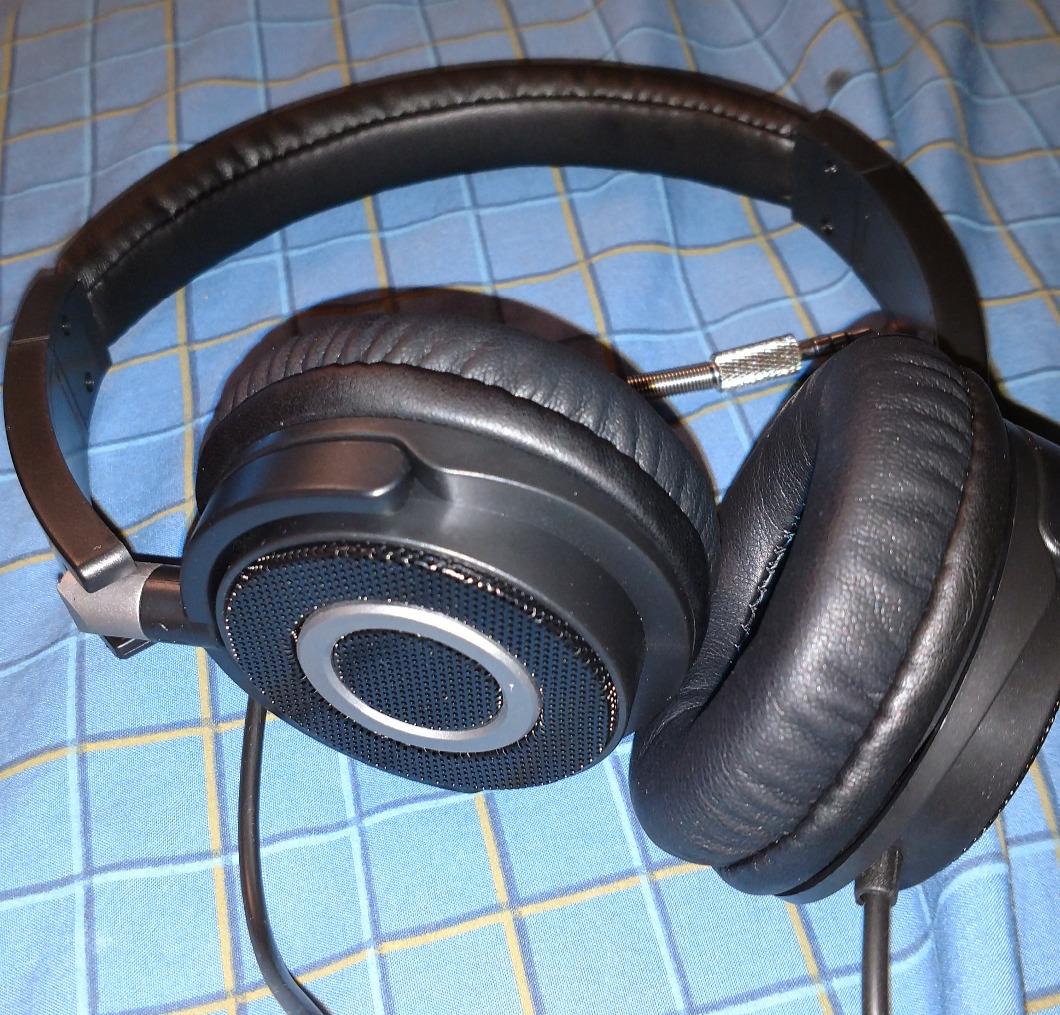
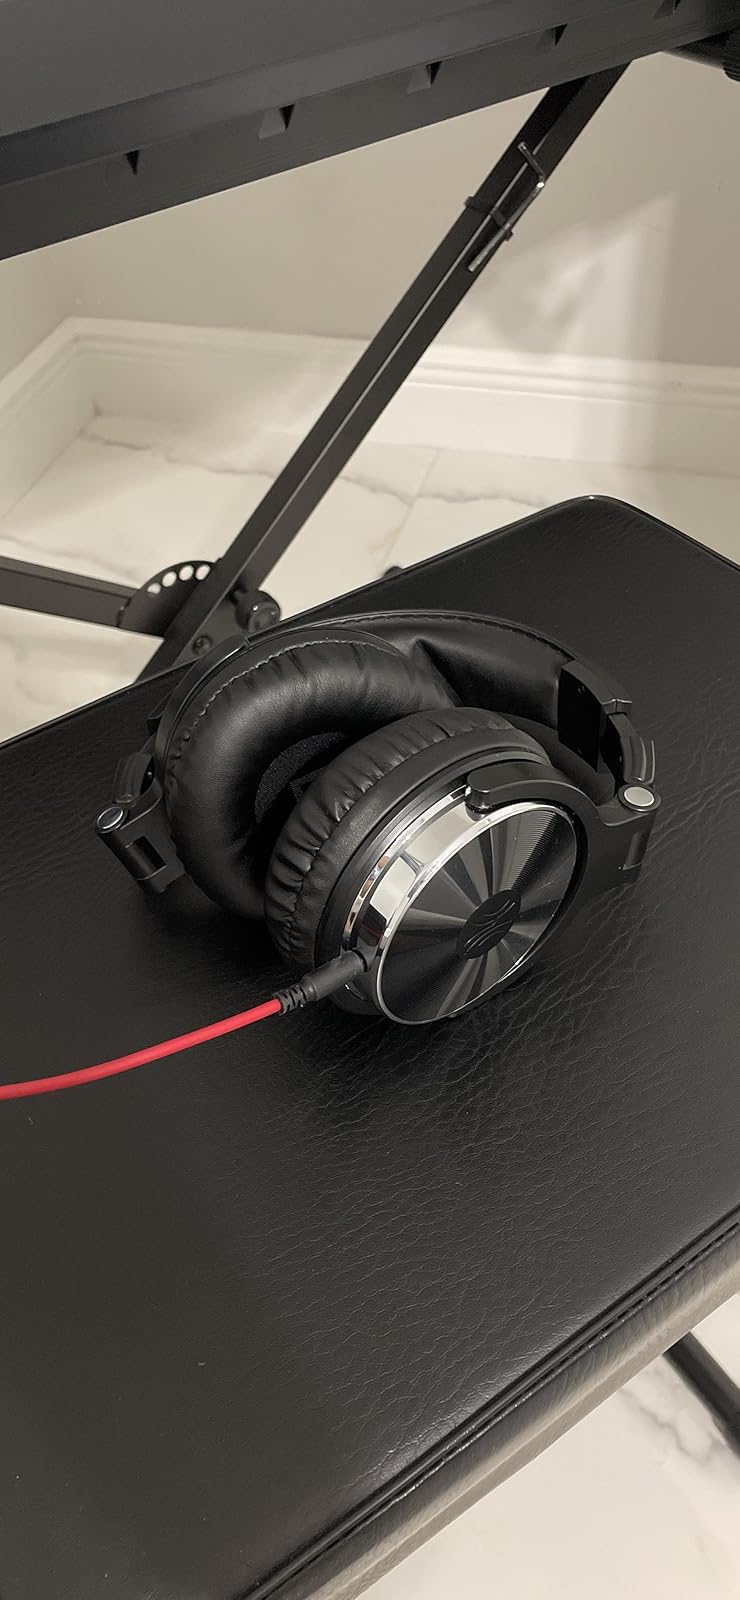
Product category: headphones
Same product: no